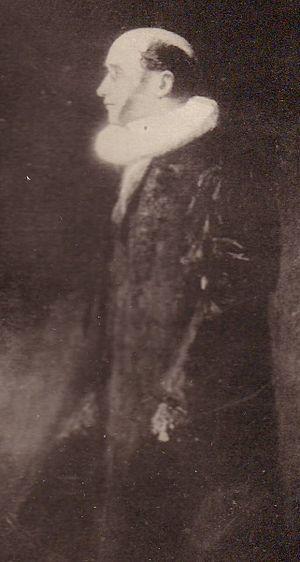
Frédéric Charles Adolph de Chapeaurouge est un sénateur de Hambourg et homme d'affaires allemand.